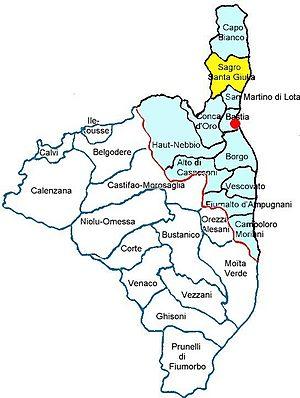
Localisation du canton de Sacro-Santa-Giulia, Capicorsu, Haute-Corse
Le canton de Sagro-di-Santa-Giulia est une ancienne division administrative française, située dans le département de la Haute-Corse et la collectivité territoriale de Corse. Brando était son chef-lieu.